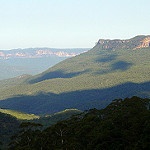
Label: mountain